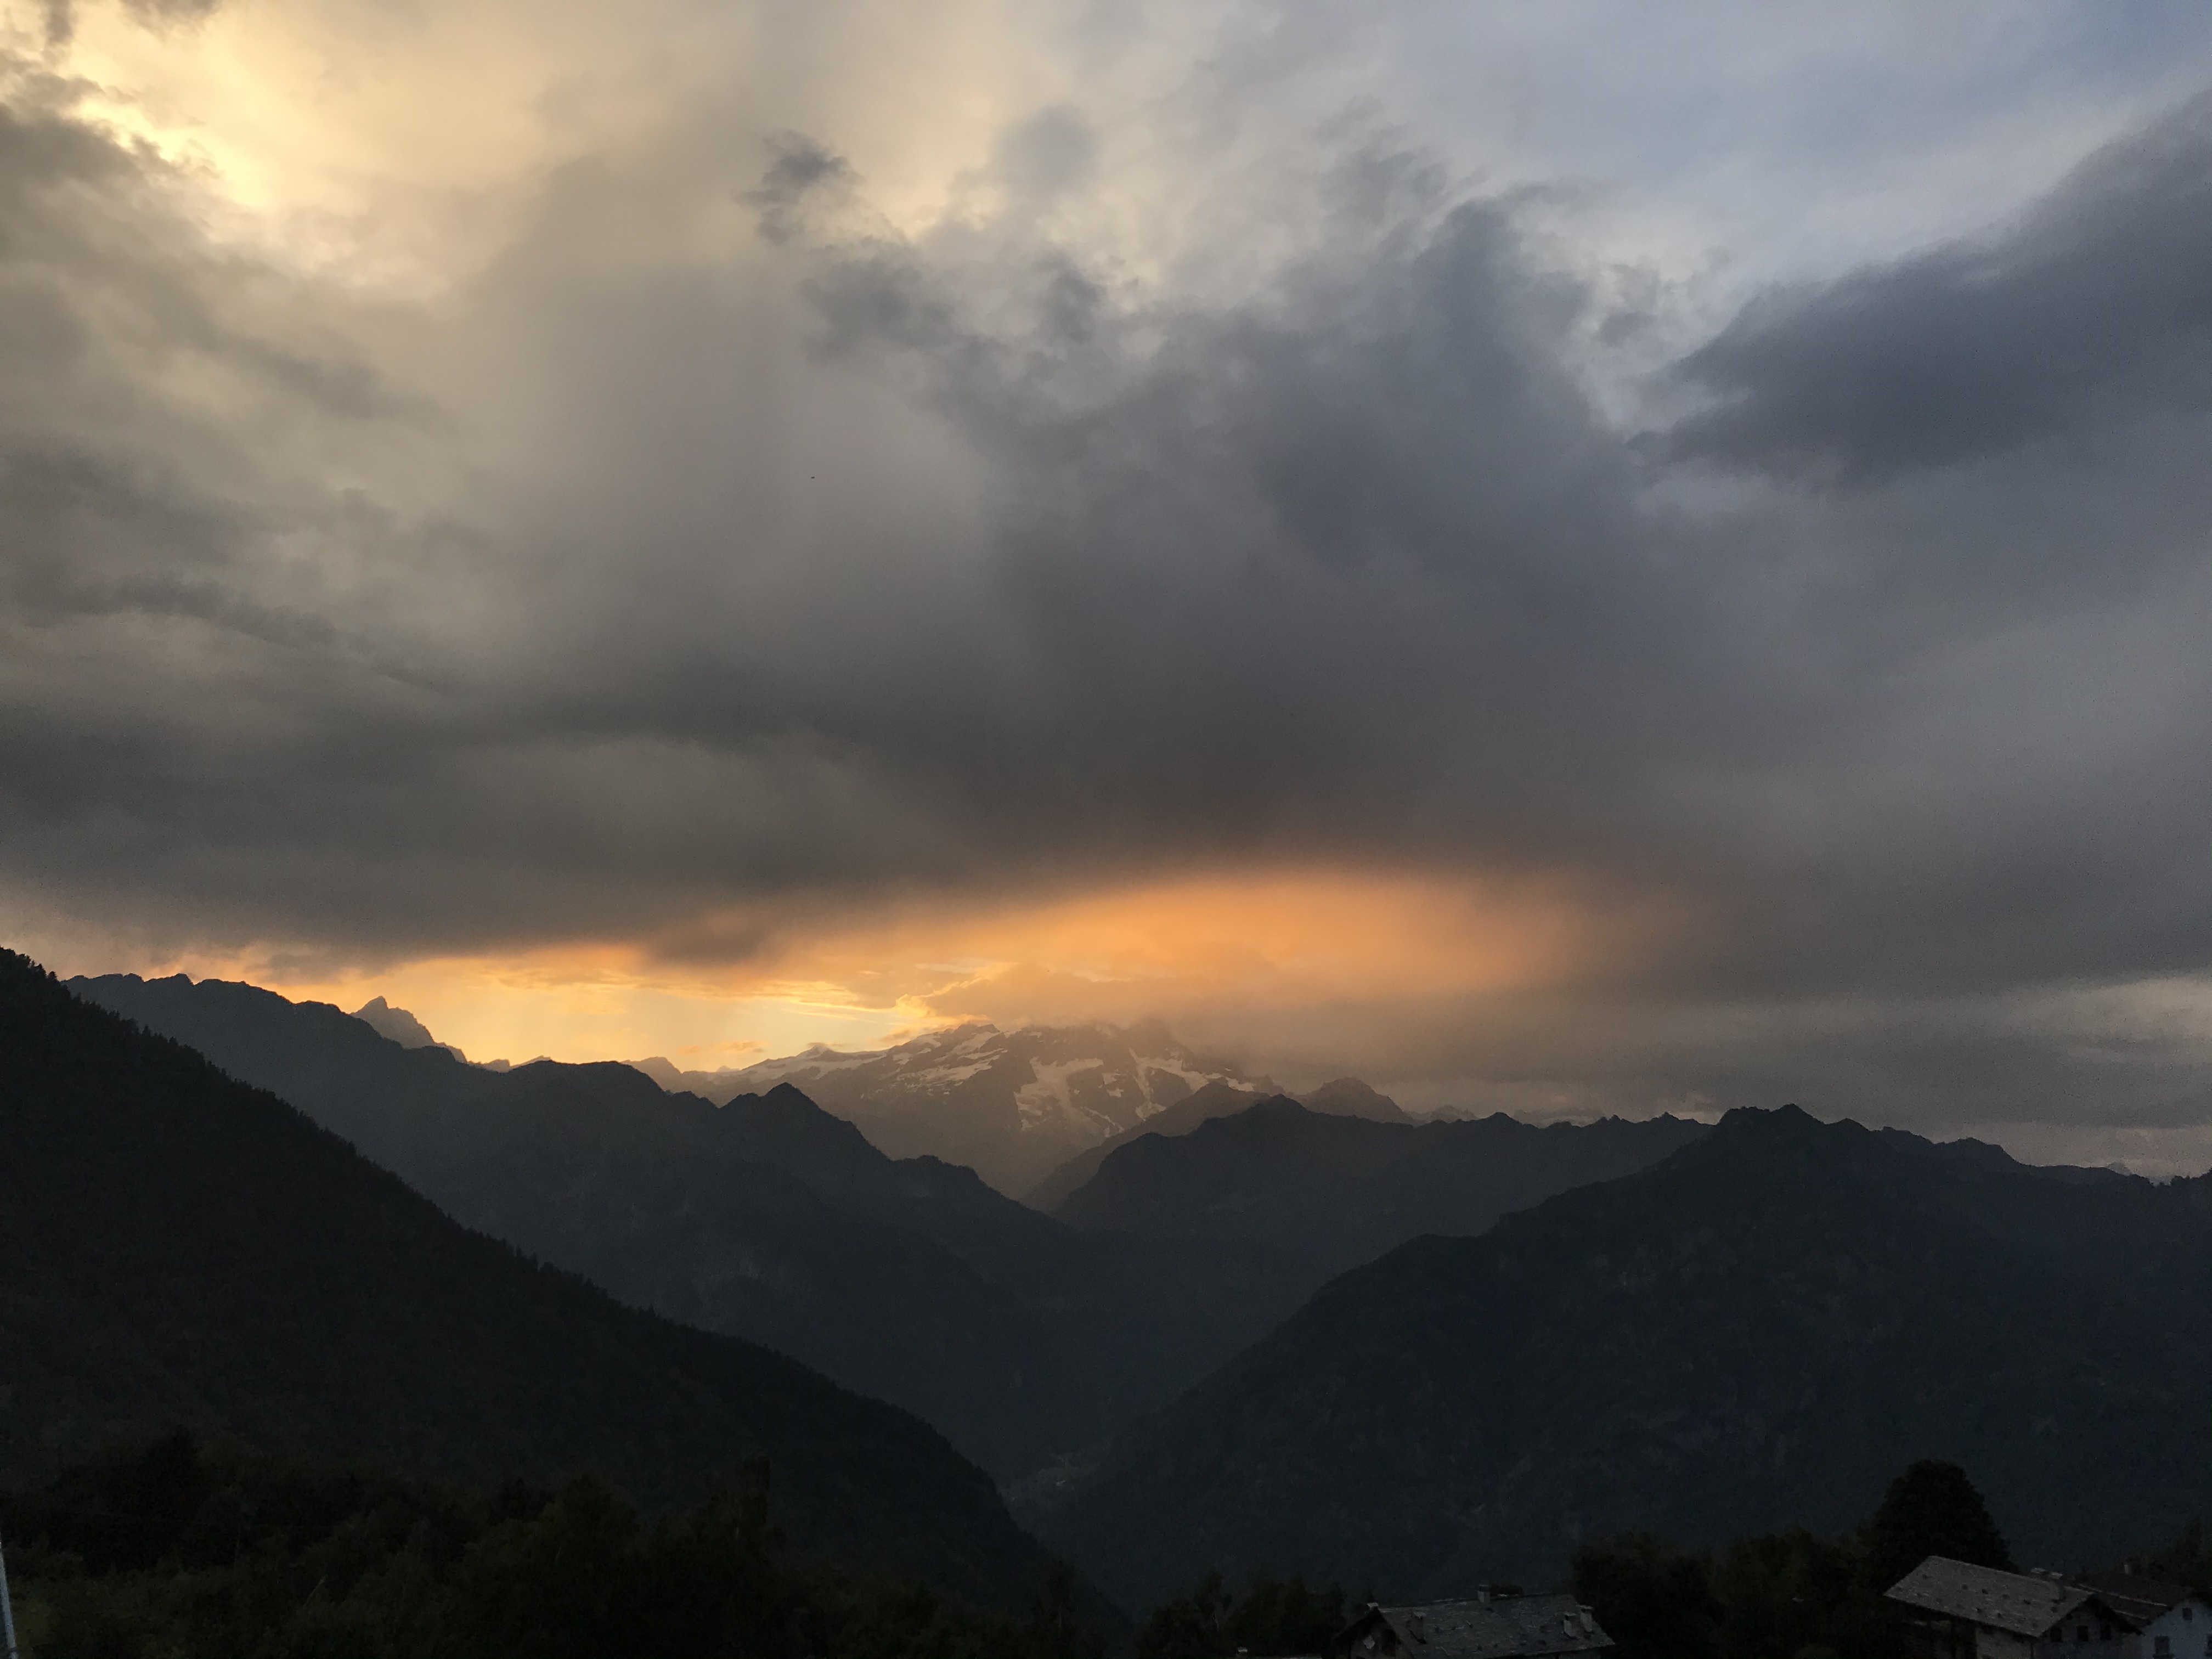
mountain, monte rosa, piedmont, sunset, cloud, sky, atmosphere, ecoregion, afterglow, dusk, highland, sunlight, natural landscape, atmospheric phenomenon, body of water, cumulus, horizon, landscape, sunrise, valley, calm, hill, red sky at morning, darkness, mountain range, dawn, massif, meteorological phenomenon, fell, ridge, hill station, wilderness, evening, grassland, tree, lake district, forest, summit, night, loch, plant, mist, ocean, city, sun, reservoir, rock, alps